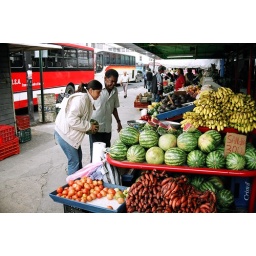
Fruits and vegetables are sold at a street market in San Jose.